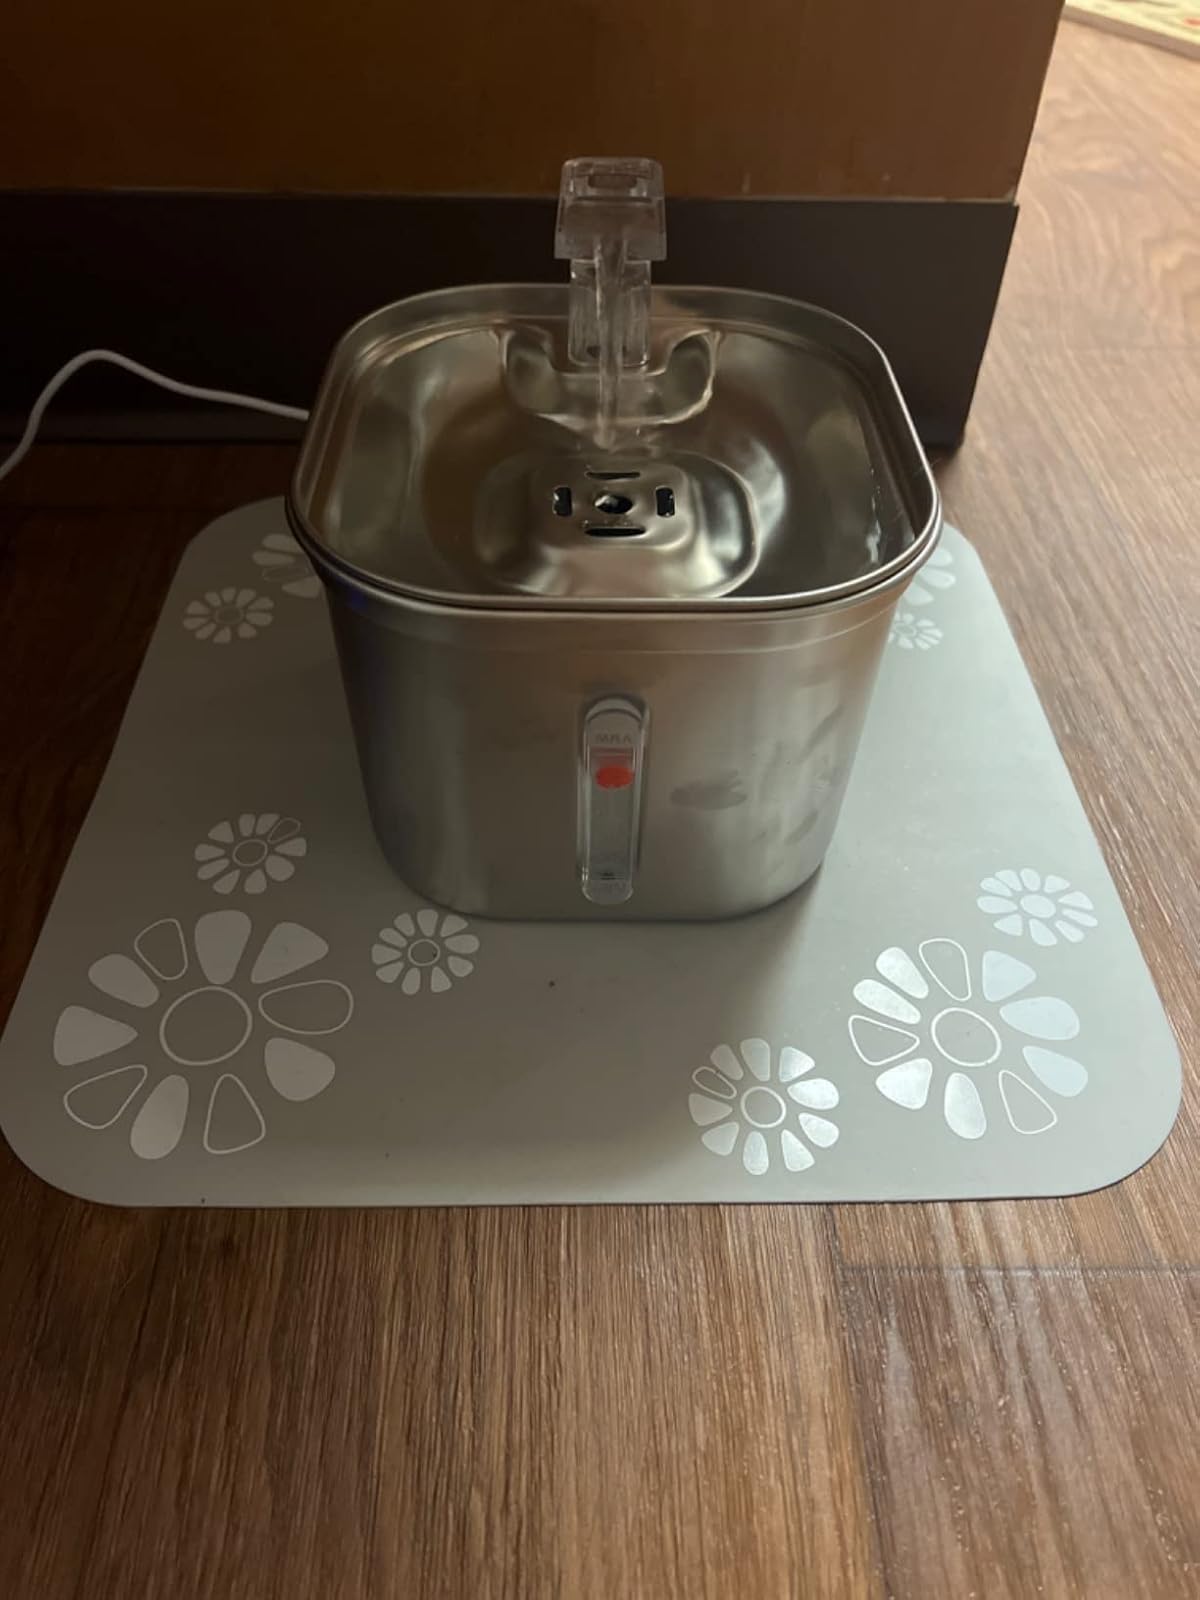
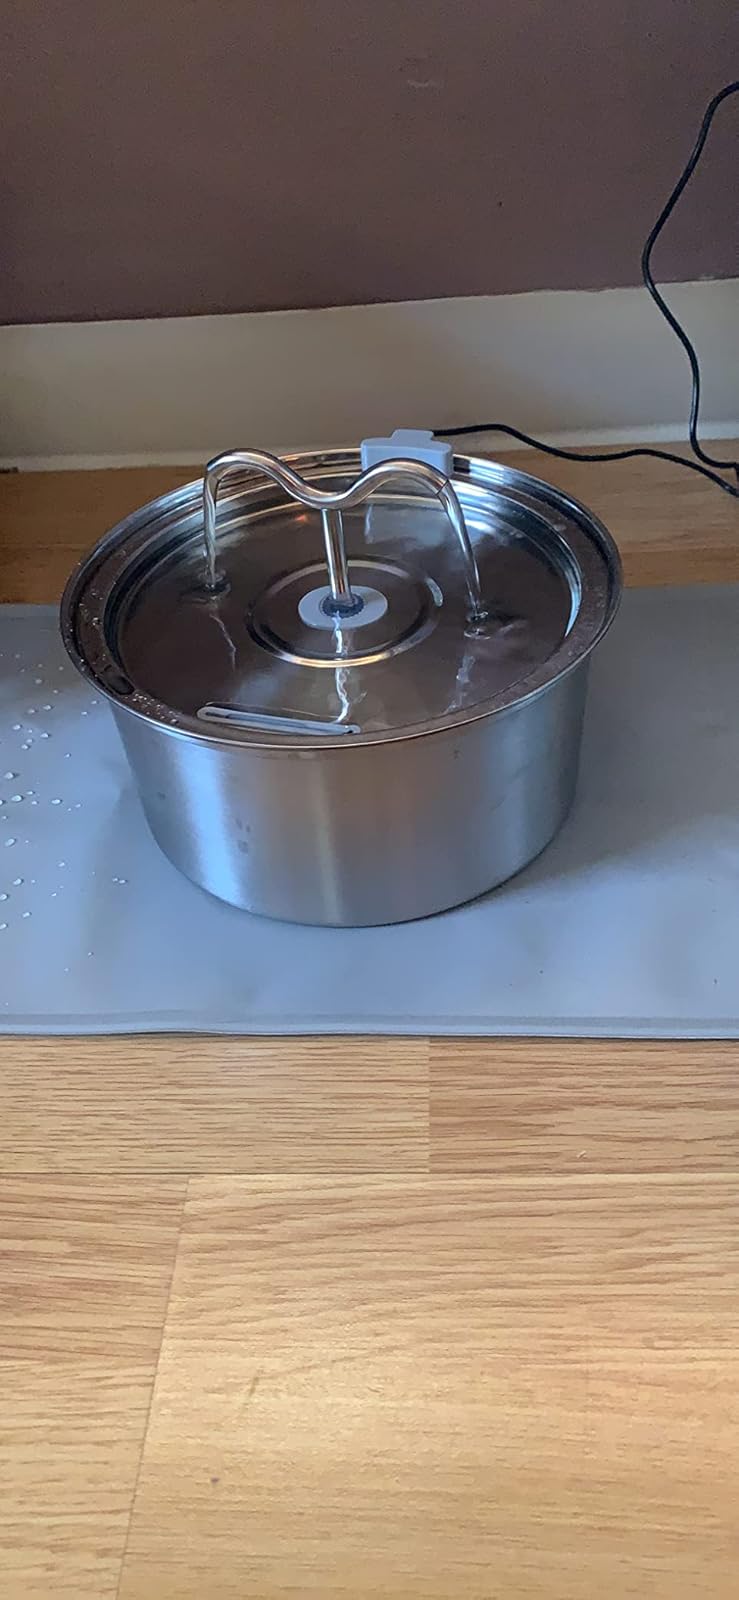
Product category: items_bowl
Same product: no